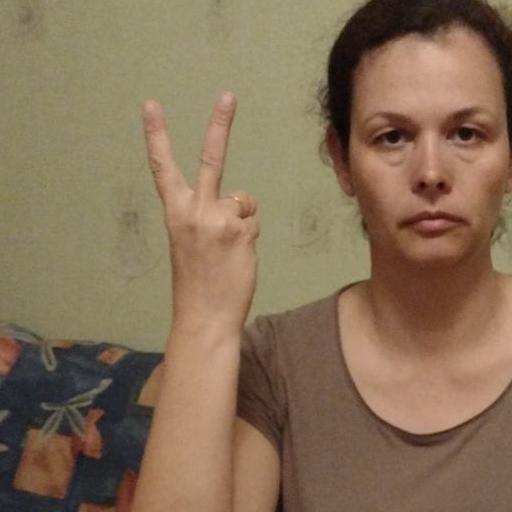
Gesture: peace_inverted